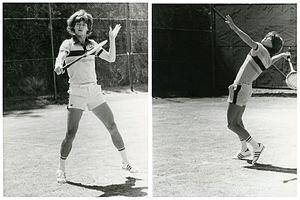
Chris Lewis, né le 9 mars 1957 à Auckland, est un joueur de tennis néo-zélandais.